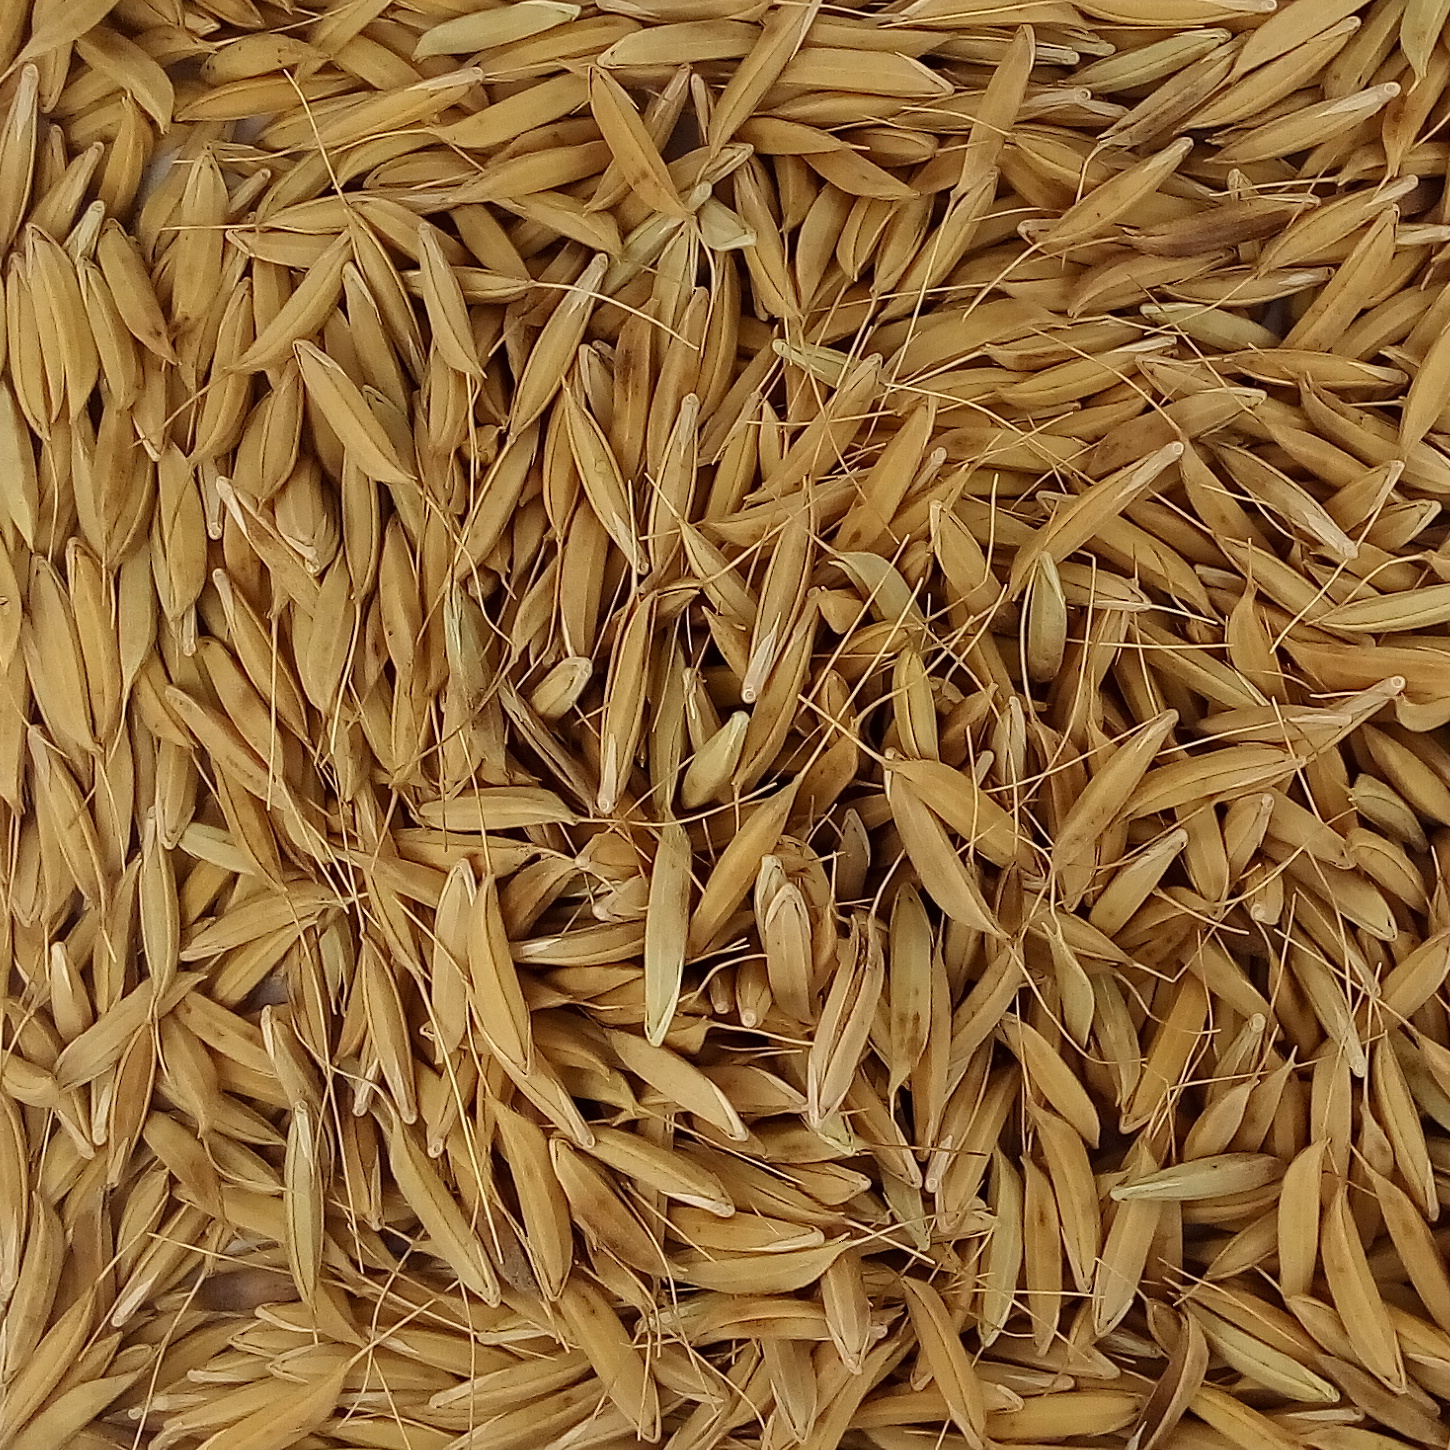
Rice seed variety: CSR_30